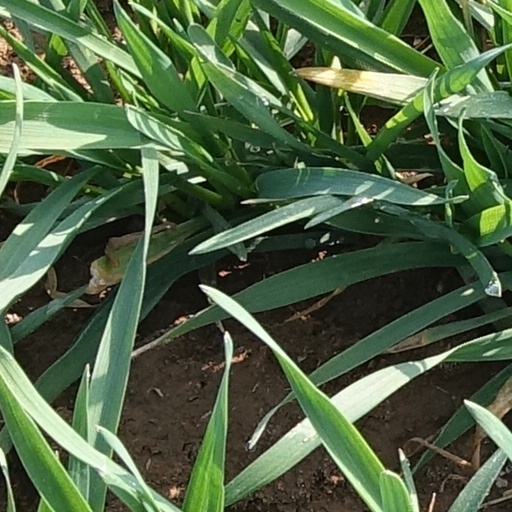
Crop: wheat